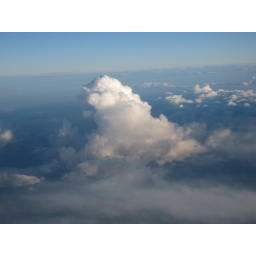
Stunningly towering cloud - from the plane over the western plains - Summer 2010